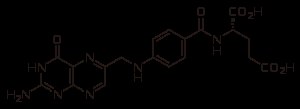
Folacin
Folsyres kemiske struktur
Folacin er en samlebetegnelse for folsyre og beslægtede stoffer med samme biologiske virkning som folsyre. Folacin er et nødvendigt vandopløseligt vitamin for dannelsen af hvide og røde blodlegemer og er ligeledes en vækstfaktor.